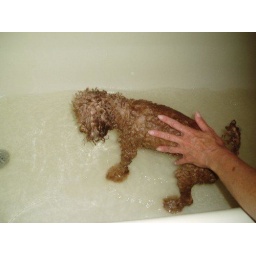
Rudy taking a bath after rolling in a dead bird at the lake.